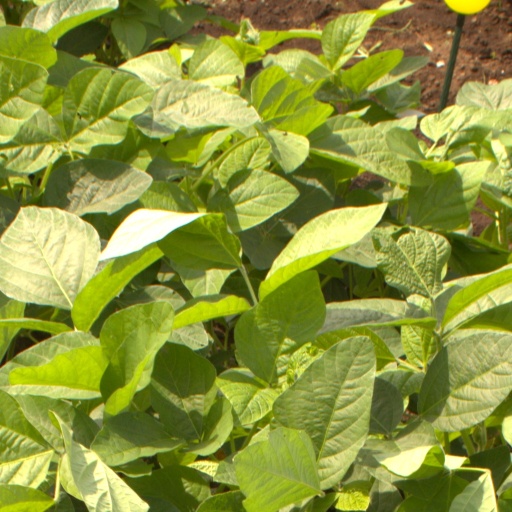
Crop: soybean